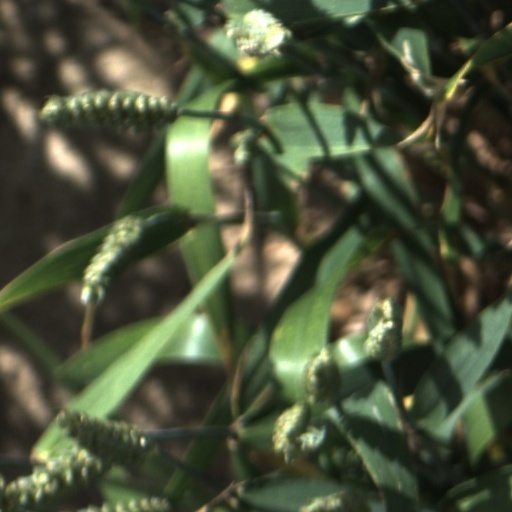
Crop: wheat